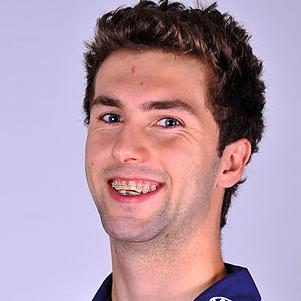
Age: 18